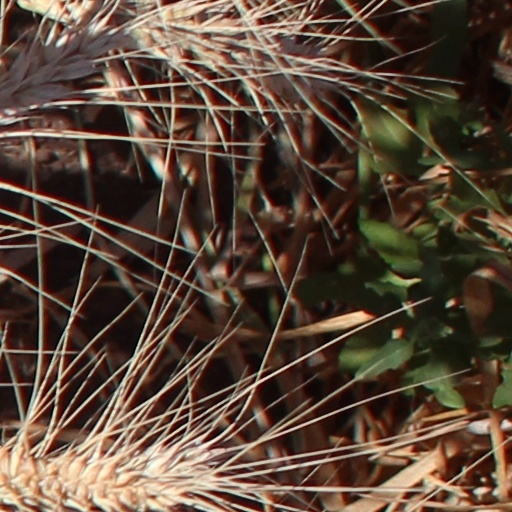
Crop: wheat